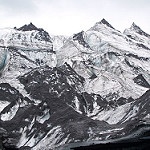
Label: glacier